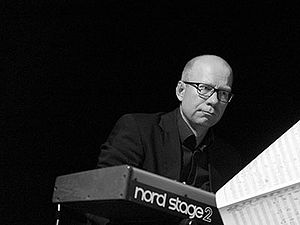
Mads Bærentzen
Mads Bærentzen